Taku Inlet

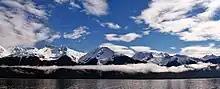
The waters and shore of Taku Inlet

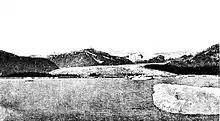
The Norris Glacier as it empties into Taku Inlet, 1889.

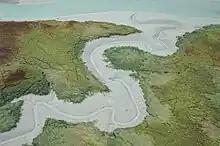
A meandering, gray mud tidal stream empties into Taku Inlet

Taku Inlet is suitable for use only for shallow draft river boats, as it is shallow in depth and is a “cul-de-sac”. Taku Glacier is located at the head of this inlet. Since 1890, the glacier had moved by some into the Taku Inlet. As a result of the rapid movement of the glacier, silting has occurred at the head of the inlet. However, a clear channel exists between Taku Point and the Norris Glacier moraine, wide, with a depth of above 10 fathoms. A complete preliminary navigational chart, to a scale of 1:10,000, has been prepared by field surveys, to facilitate interested navigators to operate ships to view the glaciers. Scow Cove, Sunny Cove, Annex Peak, and Annex Lakes are some of its geographical features on its western side. On the eastern side of the inlet is Turner Lake, Bart Lake and Lake Dorothy.